Tokyo Crash Mobs

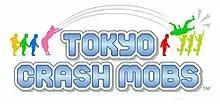

Tokyo Crash Mobs, known in Japan as , is a puzzle game released on the Nintendo eShop for the Nintendo 3DS on August 8, 2012, in Japan and January 17, 2013, worldwide. The game uses full motion video (FMV) to portray its characters, with the cutscenes using the actors in strange situations.